Alcázar

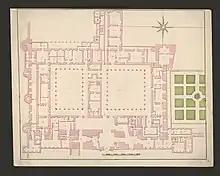
Ground floor plan of the Royal Alcázar of Madrid

The construction that defines "alcázars" is the distinctive Iberian practices that can be found in the architectural design. This technique is coined as being Mudéjar in style due to the presence of Morisco and Mudéjar craftsmen throughout both Muslim and Christian rule that had largely contributed to, and had a lasting influence on, the construction of buildings. Features of the "alcázars" reflected Islamic influence with their geometric design and the inward-looking style emphasizing seclusion and privacy for the occupant. "Alcázars" of the Iberian Peninsula usually consisted of a complex system of buildings with multiple palaces, halls, and courtyards, all serving a specific function.